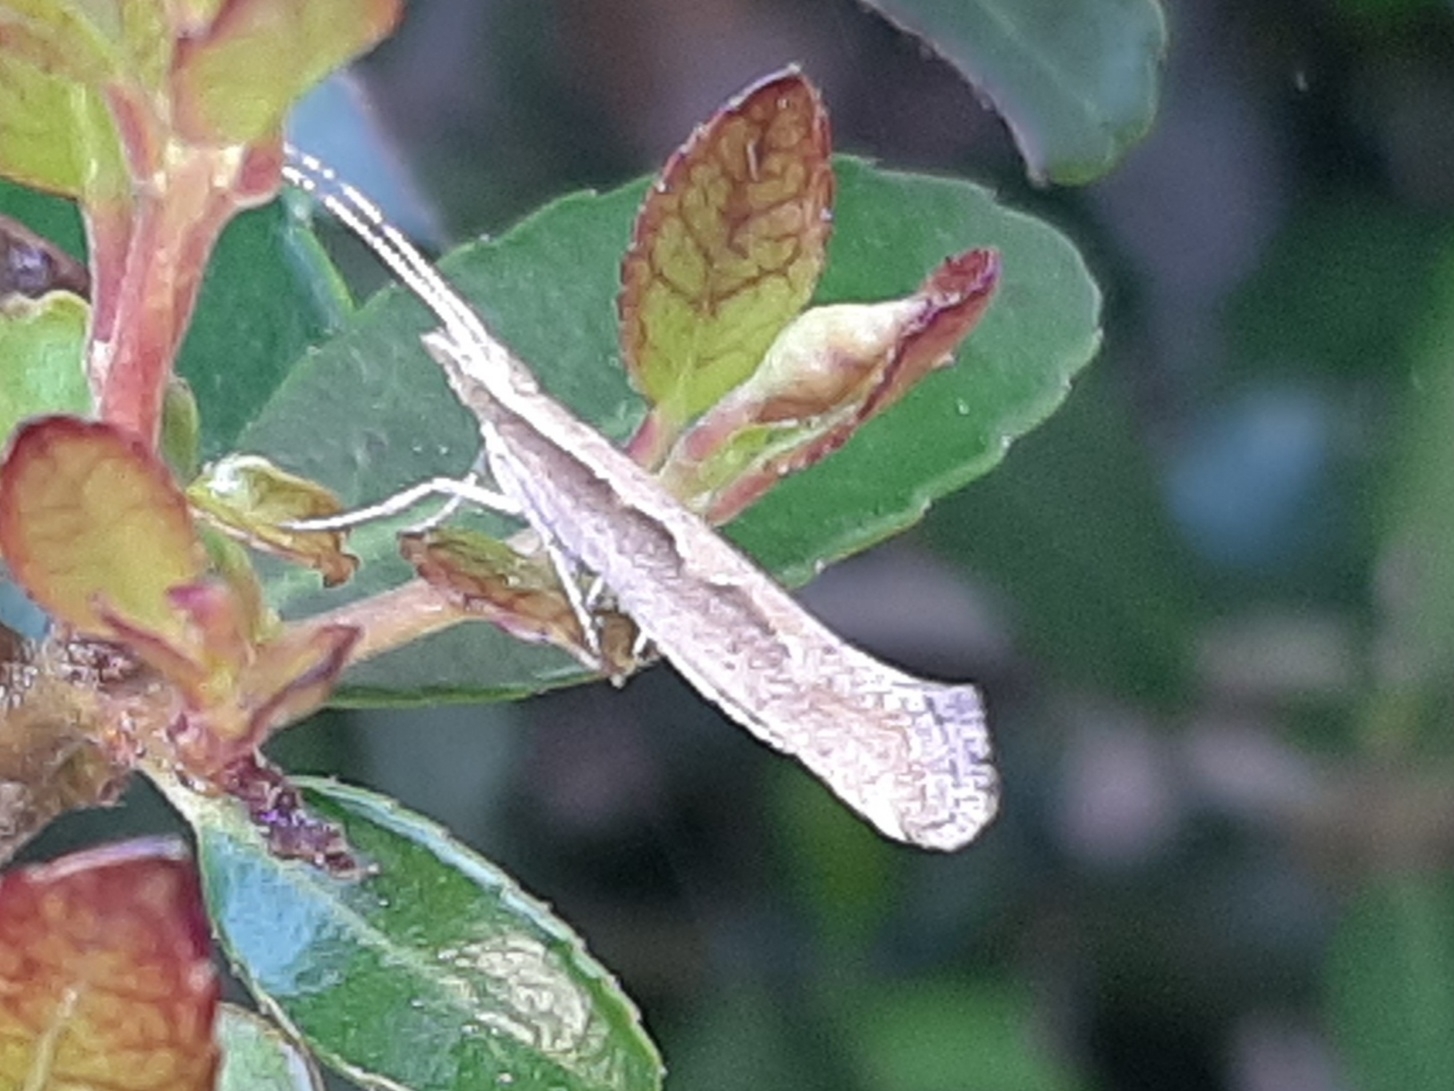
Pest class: diamondback_moth